Queen (band)

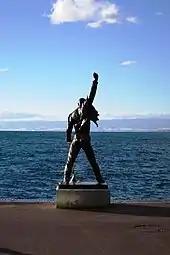
Statue of Mercury overlooking Lake Geneva in Montreux, Switzerland

In February 1984, Queen released their eleventh studio album, "The Works". Hit singles included "Radio Ga Ga", which makes a nostalgic defence of the radio format, "Hammer to Fall" and "I Want to Break Free". "Rolling Stone" hailed the album as "the "Led Zeppelin II" of the eighties." In the UK "The Works" went triple platinum and remained in the albums chart for two years. The album failed to do well in the US, where, in addition to issues with their new record label Capitol Records (who had recently severed ties with their independent promotions teams due to a government report on payola), the cross-dressing video for "I Want to Break Free", a spoof of the British soap opera "Coronation Street", proved controversial and was banned by MTV. The concept of the video came from Roger Taylor via a suggestion from his girlfriend. He told "Q" magazine: "We had done some really serious, epic videos in the past, and we just thought we'd have some fun. We wanted people to know that we didn't take ourselves too seriously, that we could still laugh at ourselves." Director of the video David Mallet said Mercury was reluctant to do it, commenting "it was a hell of a job to get him out of the dressing room".